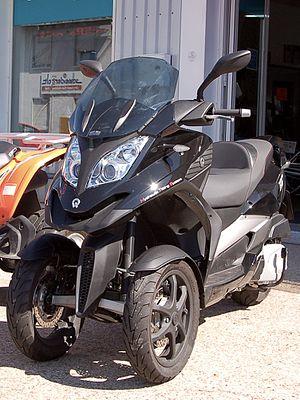
Le Quadro 350D est un scooter à trois roues de l'entreprise suisse Quadro Technologie qui a son siège à Vacallo. Il est présenté en 2010 lors du salon de Milan puis il sort en 2012.